A Few Cubic Meters of Love

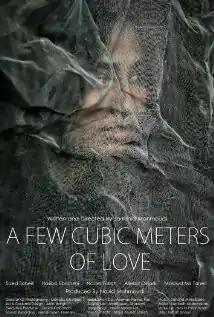
Film poster

A Few Cubic Meters of Love ("Chand Metre Moka'ab Eshgh") is a 2014 Iranian-Afghan romance film written and directed by Jamshid Mahmoudi. It was selected as the Afghan entry for the Best Foreign Language Film at the 87th Academy Awards, but was not nominated.